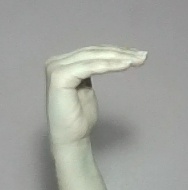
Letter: haa